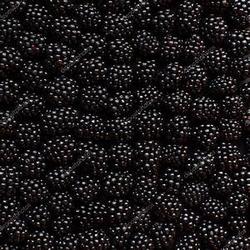
Label: Blackberry